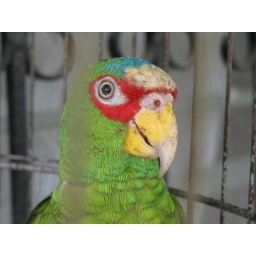
while visiting dad in downtown cancun we were awaken by the bird barking like a dog every morning